1971 Allan Cup

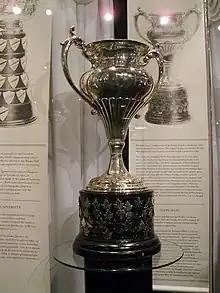
Silver bowl trophy with two large handles, mounted on a black plinth.

The 1971 Allan Cup was the Canadian senior ice hockey championship for the 1970–71 senior "A" season. The event was hosted by the Galt Hornets and Galt, Ontario. The 1971 playoff marked the 63rd time that the Allan Cup has been awarded.